Giri Raj Singh Sirohi

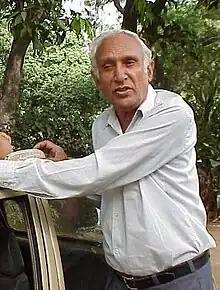
Dr. G.S. Sirohi

Giri Raj Singh Sirohi was an Indian plant physiologist who was the first Indian to set foot on the south pole of Antarctica.